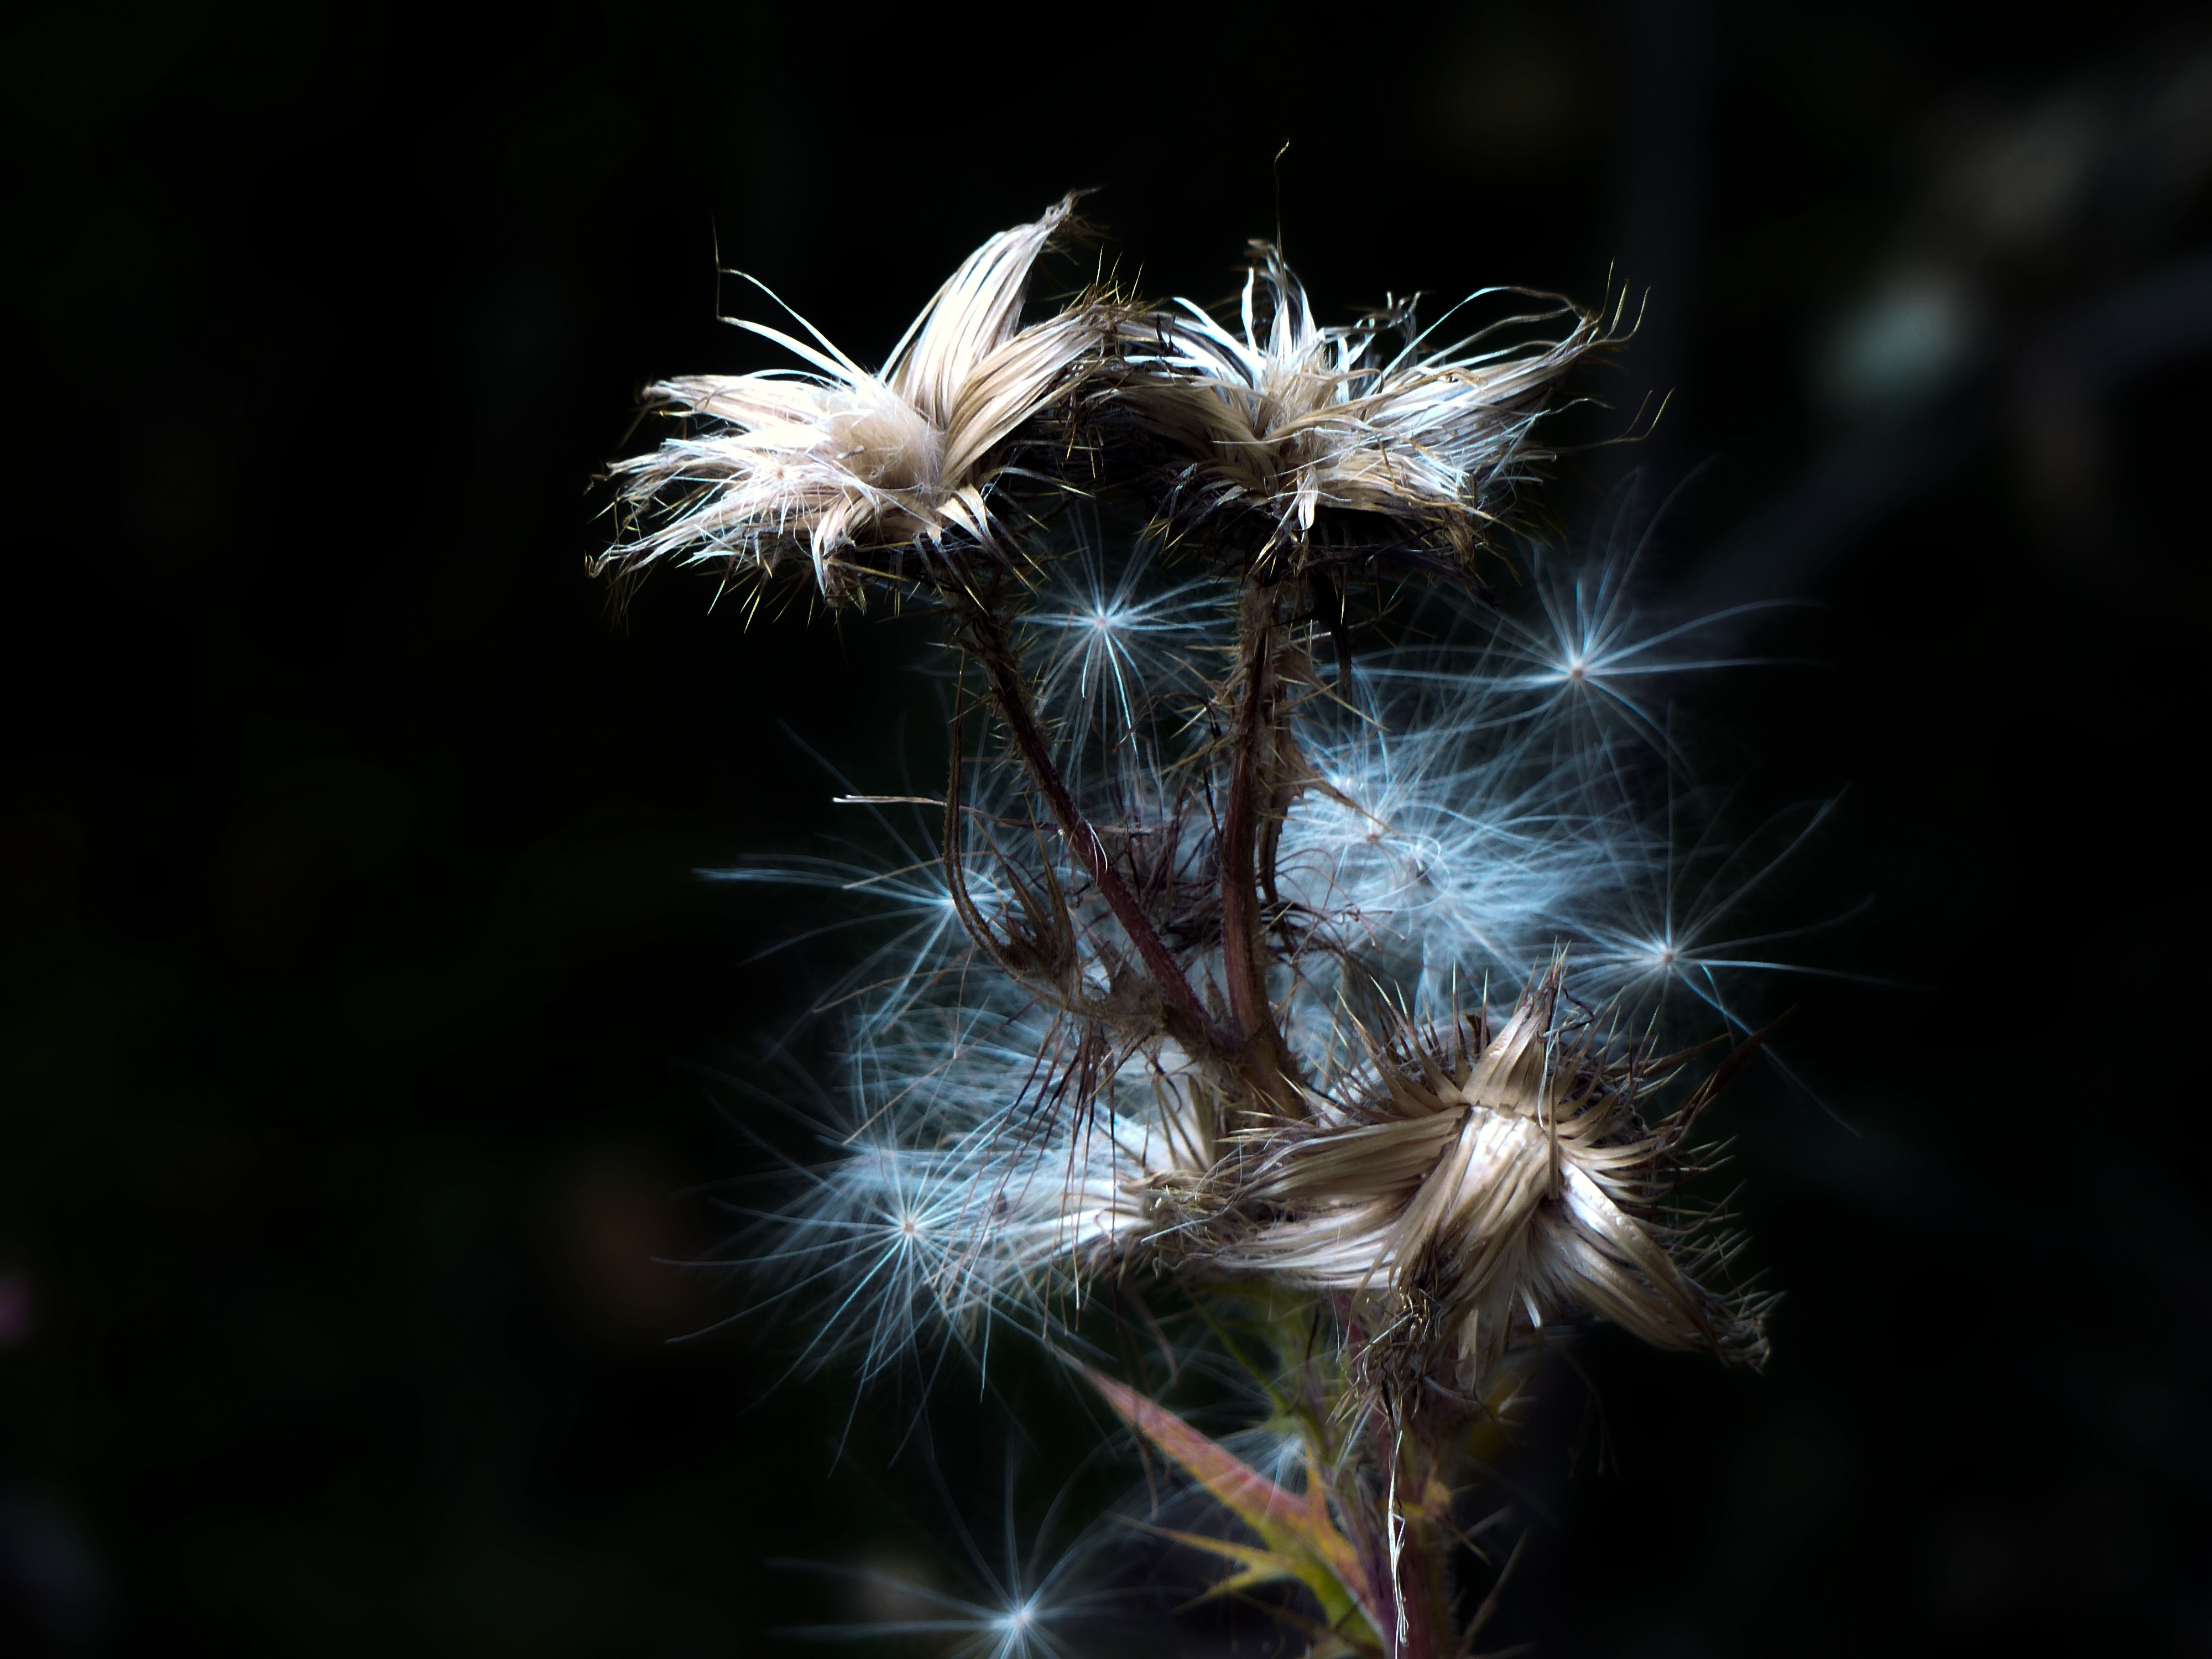
nature, grass, plant, photography, meadow, flower, insect, autumn, flora, wild flower, invertebrate, close up, wild plant, withered, thistle, macro photography, flowering plant, ripe fruit, grass family